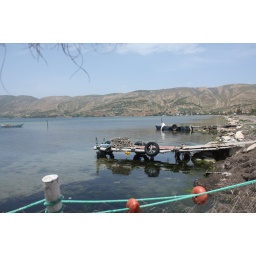
The lake and boat dock near Sidi Ali Meki